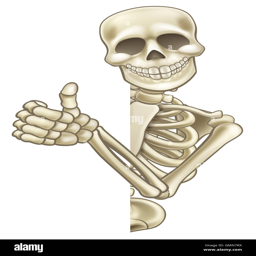
a cartoon character giving a thumbs up and peeking around a sign